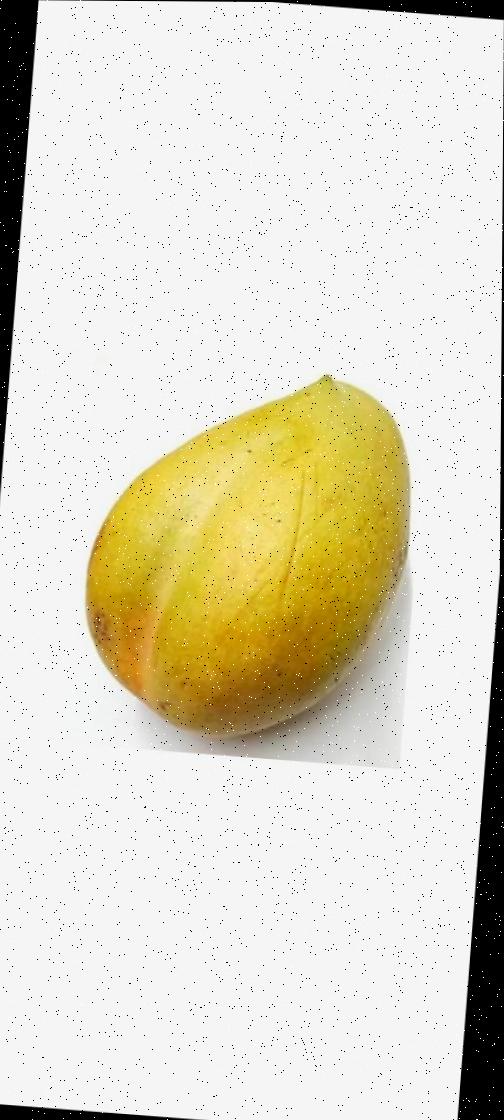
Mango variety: Bari-11